Rio Haryanto

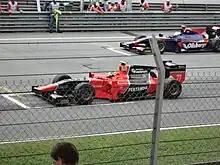
Haryanto lining up alongside Marcus Ericsson during his first GP2 Series event in 2012 Sepang GP2 Series round, driving for Carlin.

He began his car racing career competing in three Asian-based series during 2008: the Asian Formula Renault Challenge, Formula Asia 2.0, and Formula BMW Pacific. He was most competitive in the FAsia 2.0 series, winning two races to finish third overall in the championship behind expatriate European drivers Felix Rosenqvist and Matthias Beche.